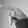
ASL letter: P